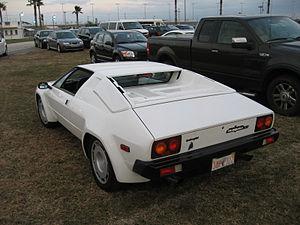
La Lamborghini Jalpa est une voiture de sport du constructeur automobile italien Lamborghini. Il s'agit d'une évolution stylistique de la Lamborghini Silhouette après l'échec de celle-ci. La Jalpa aura un succès limité.